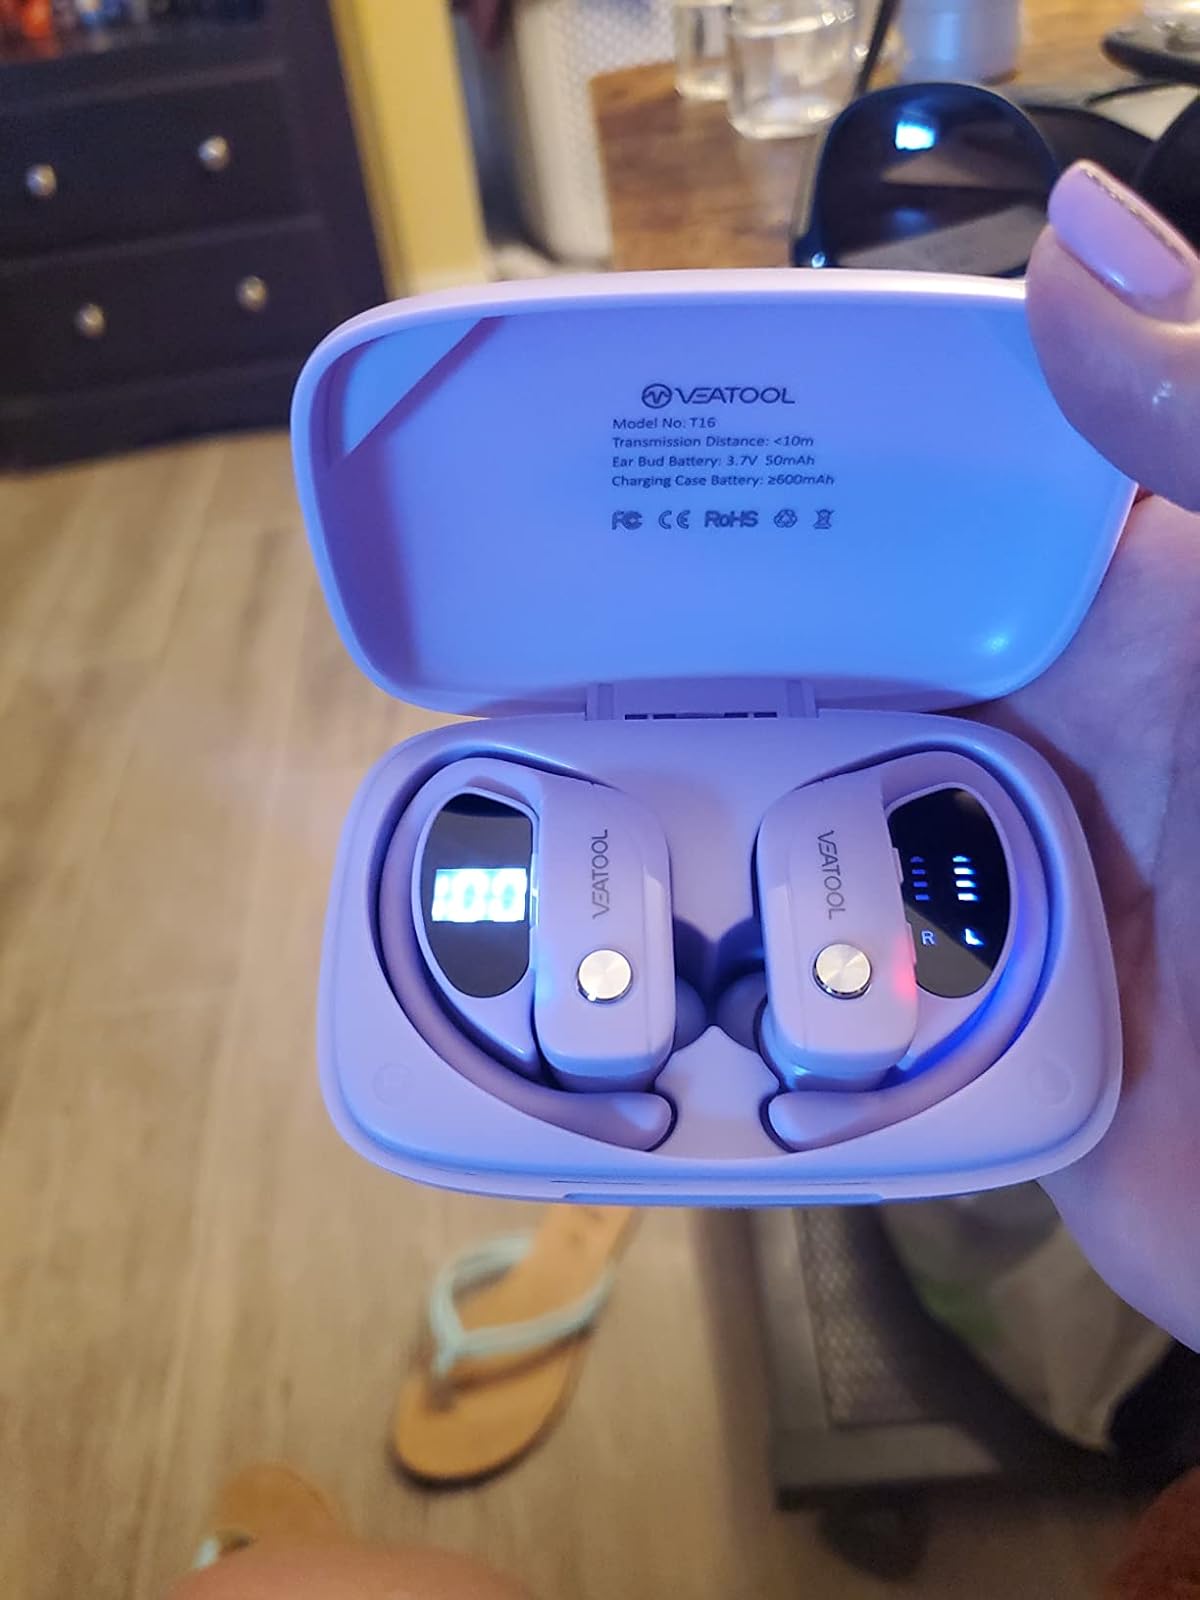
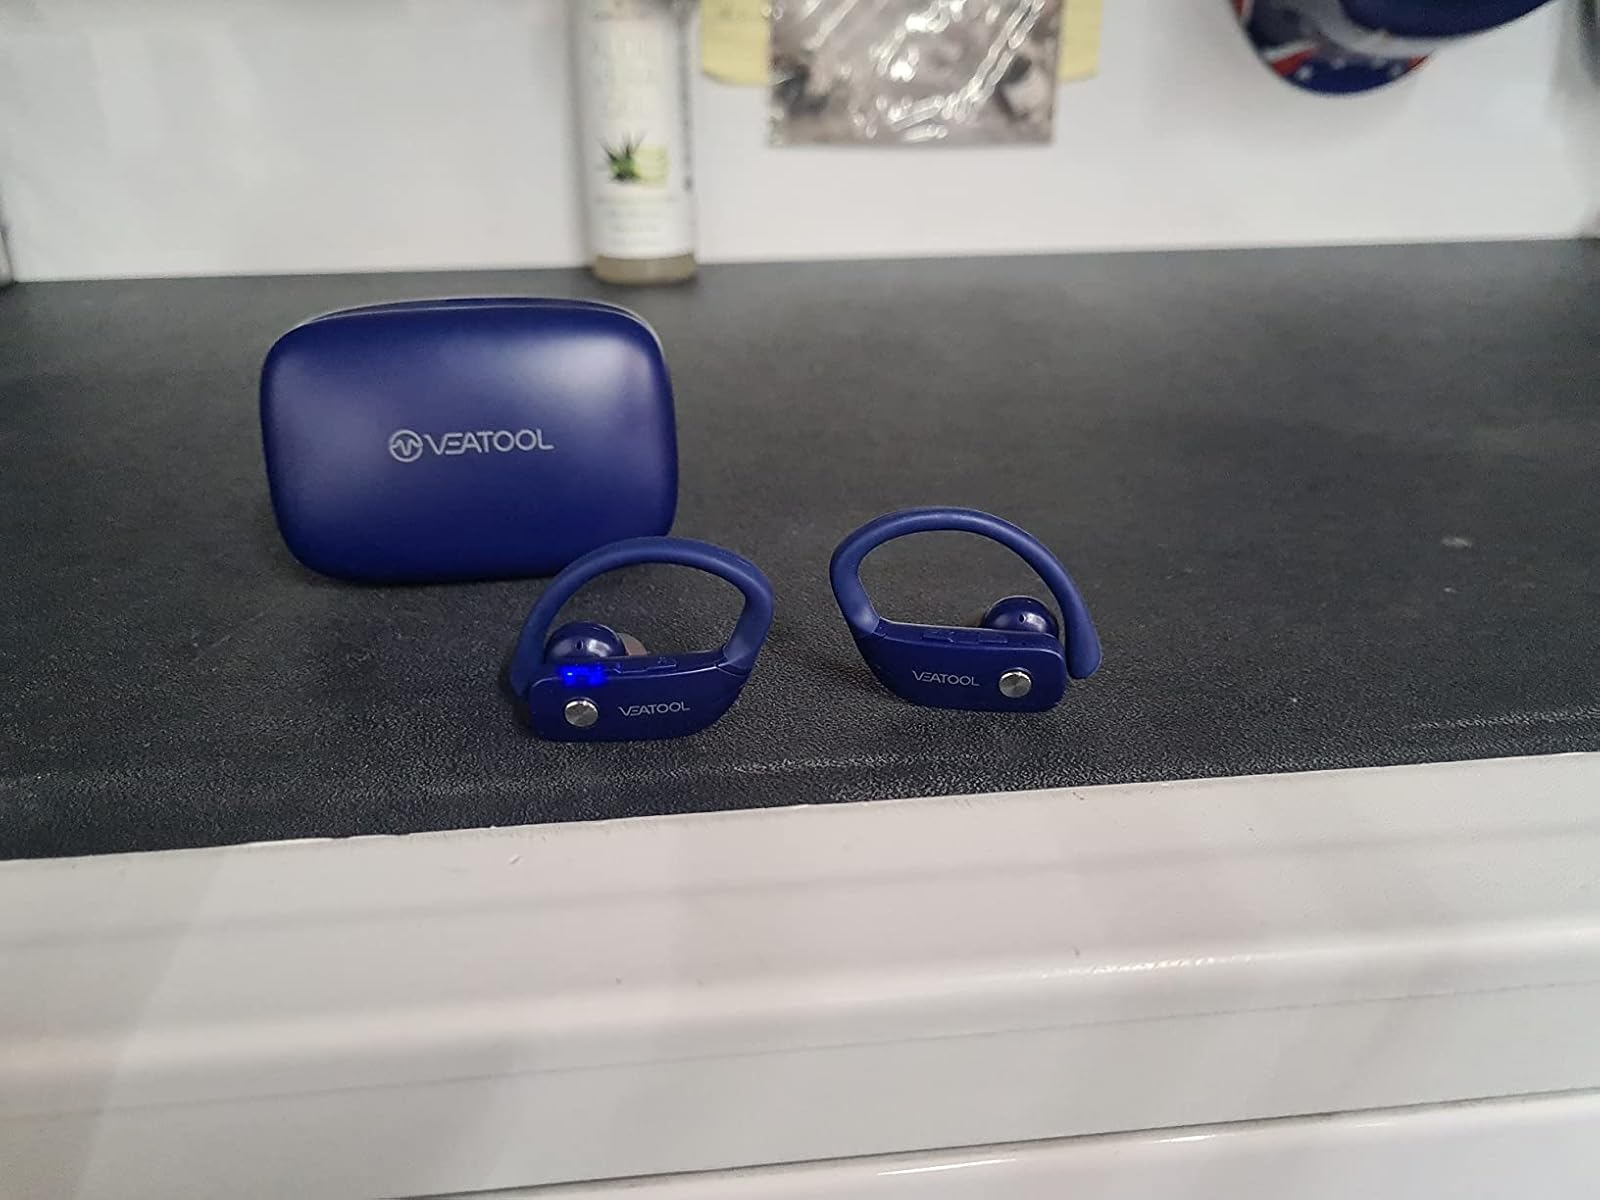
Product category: earbuds
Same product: no